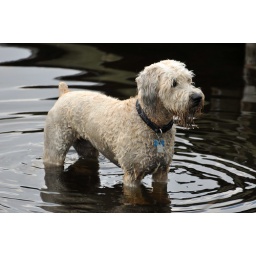
dog in the river